Tampines Regional Library

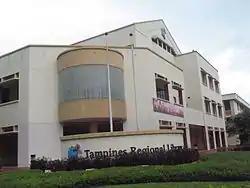
Former Tampines Regional Library building (1994-2017)

Tampines Regional Library (Chinese: 淡滨尼区域图书馆; Malay: "Perpustakaan Wilayah Tampines; Tamil:" தெம்பினிஸ் வட்டார நூலகம்) is a library located at Our Tampines Hub, Singapore. It is the first regional library in Singapore.